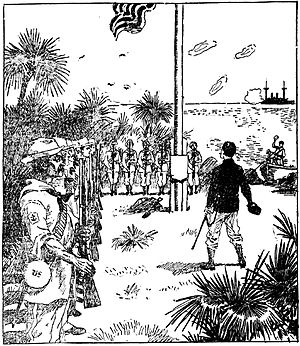
Wake Island / Historie / Amerikansk besiddelse
Kommandør Edward D. Taussig fra USS "Bennington" tager formelt Wake Island i besiddelse på vegne af USA med rejsning af det amerikanske flag og en 21-geværs salut den 17. januar 1899.
Wake Island er en atol i Stillehavet cirka 3400 km vest for Hawaii. Territoriet har tidligere været kaldt Halcyon Island. Atollen administreres af USA's indenrigsministerium som et uorganiseret, uindlemmet oversøisk territorium og indgår blandt USA's ydre småøer. Territoriet har et totalareal på 7,4 km² og har 150 indbyggere i 2014. Wake Island styres af flyvevåbenet, og alle indbyggere er ansat i enten flyvevåbenet eller hæren. Flyvevåbenet driver en flyvestation og hæren et raketsystem på atollen.